Baldan Bereeven Monastery

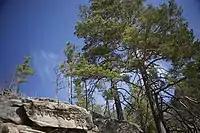
Buddhist rock carvings at Baldan Baraivan Monastery

Baldan Bereeven Monastery was founded in 1654 by the lama Tsevendorj with an initial monastic community of around 1500 lamas. According to tradition, Tsevendorj had studied with Zanabazar, the First Bogd Gegeen of Mongolia, in Tibet. Tsevendorj endeavored to create a site similar to Lumbini, the birthplace of the Buddha, in Mongolia to accommodate Mongolian pilgrims who could not travel far. The main temple, called "Dash Tsepel Ling", was built in the mid 1700s and was completed in 1776. The "Tsogchin Dugan" (great hall) Temple was completed in 1813. Architecturally resembling the famous Kumbum Monastery in Tibet. The Tsogchin Dugan was one of the largest buildings in all of Mongolia measuring almost 30 meters by 30 meters and almost 12 meters tall.